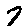
Label: 7